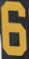
Number: 6